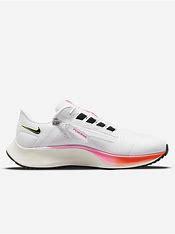
Brand: Nike
Model: Air Zoom Pegasus 38 Flyease